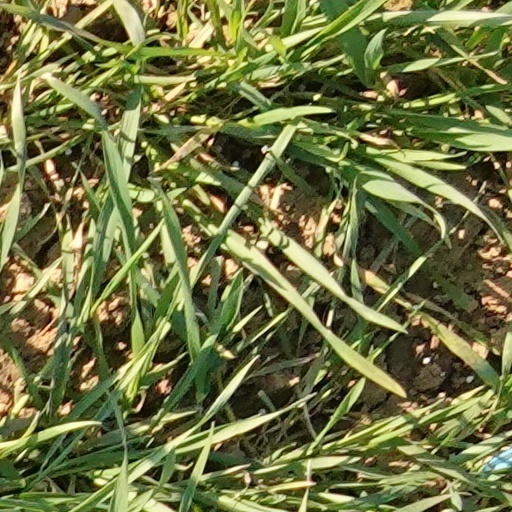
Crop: wheat